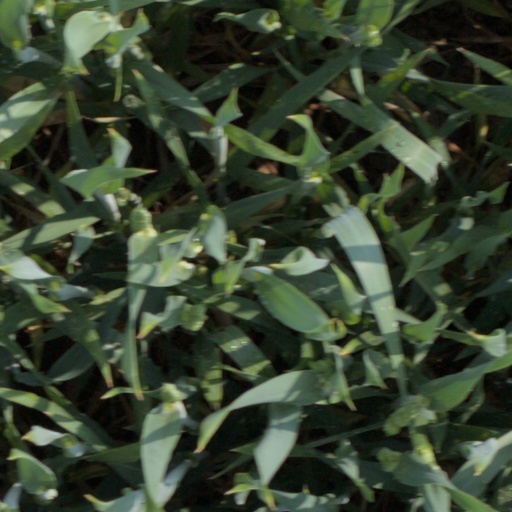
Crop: wheat